Mihail Aleksandrov

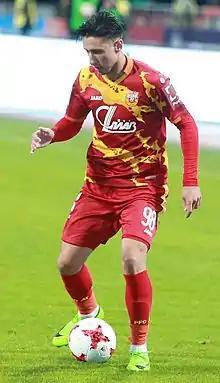
Aleksandrov with Arsenal Tula in 2017

Mihail Ivanov Aleksandrov (born 11 June 1989) is a Bulgarian former footballer who played as a midfielder. He primarily played as a right winger or a right-sided midfielder.